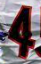
Number: 4